1963 Australian Formula Junior Championship

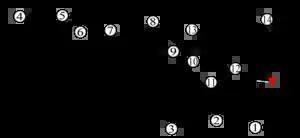
Layout of the Warwick Farm Raceway (1960–1973)

The 1963 Australian Formula Junior Championship was an Australian motor racing competition open to racing cars complying with "Australian Formula Junior" regulations. The championship was decided over a single race which was staged at the Warwick Farm Raceway in New South Wales, Australia on 8 September 1963. It was the second and final Australian Formula Junior Championship title to be awarded by the Confederation of Australian Motor Sport. The championship race meeting was organised by the Australian Automobile Racing Company Ltd.